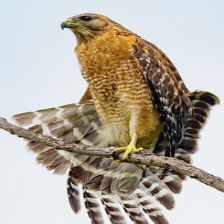
Species: RED SHOULDERED HAWK
Scientific name: BUTEO LINEATUS